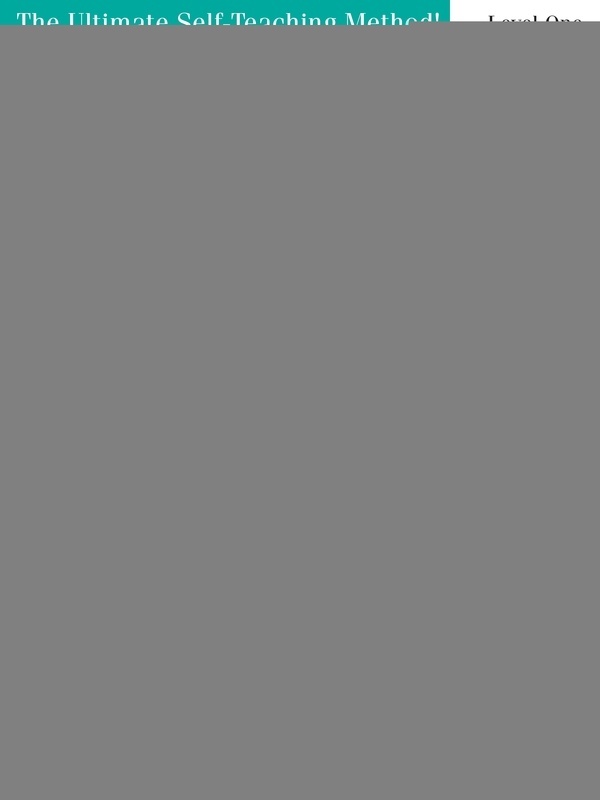
PLAY HARMONICA TODAY BK/CD LVL 1
"The ULTIMATE self-teaching method designed to offer quality instruction, terrific songs, and a professional-quality CD with 57 full-demo tracks. This harmonica method can be used by students who want to teach themselves, or by teachers for private or group instruction. Simply follow the tips and lessons in the book as you listen to the teacher on the CD. For use with a standard, 10-hole diatonic harmonica in the key of C major."
Brand: Hal Leonard
Category: Arts & Entertainment > Hobbies & Creative Arts > Musical Instrument & Orchestra Accessories > Woodwind Instrument Accessories > Harmonica Accessories > Harmonica Holders